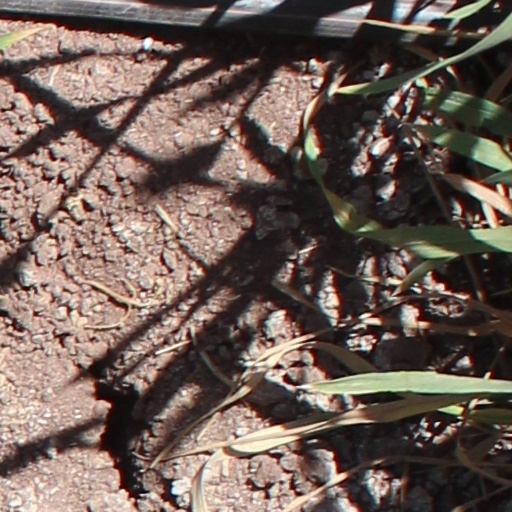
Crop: wheat